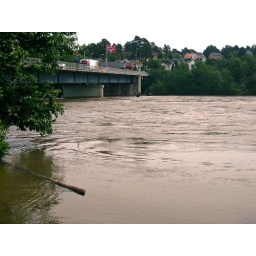
Rising water under the bridge